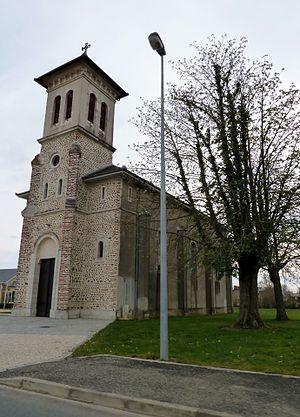
Église d'Auriac (Pyrénées-Atlantiques)
Auriac est une commune française, située dans le département des Pyrénées-Atlantiques en région Nouvelle-Aquitaine.